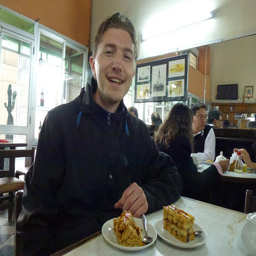
A man in black jacket sitting at table with two plates of food.
A young man is shown about to eat some desserts.
A smiling man posing in front of food at a diner
A man sitting at a table topped with two white plates filled with food.
The man is sitting down getting ready to eat his dinner.